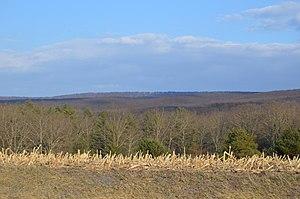
Wells Township est un township situé au nord-ouest du comté de Fulton, en Pennsylvanie, aux États-Unis. En 2010, il comptait une population de 477 habitants.